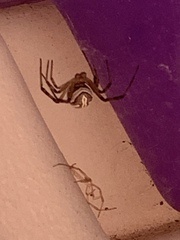
Species: Lactrodectus_hesperus